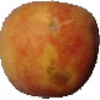
Label: Peach 1